St. Martin's Cathedral, Utrecht

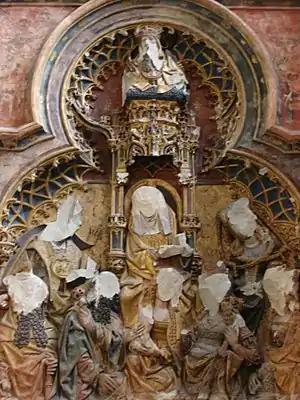
Altar piece in St. Martin's Cathedral, attacked in Reformation iconoclasm in the 16th century

St. Martin's Cathedral, Utrecht, or Dom Church, is a Gothic church dedicated to Saint Martin of Tours, which was the cathedral of the Diocese of Utrecht during the Middle Ages. It is the country's only pre-Reformation cathedral, but has been a Protestant church since 1580.